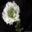
Label: poppy